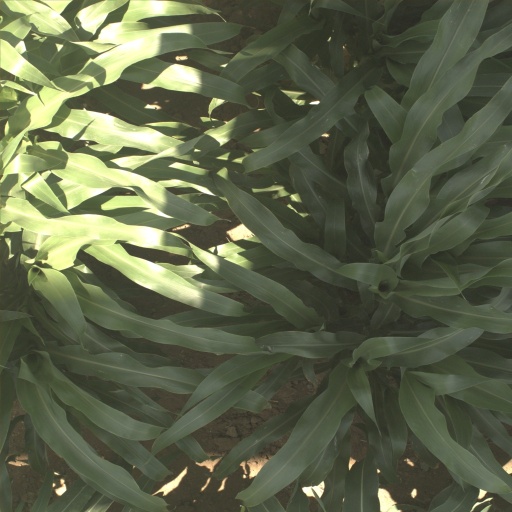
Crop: sorghum